Jeanne Daprano

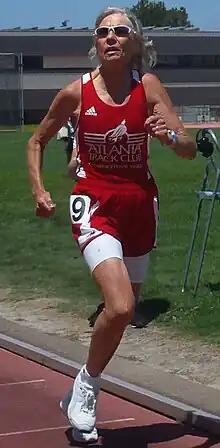
Jeanne Daprano finishing her W75 Mile run at Caltech in Pasadena, California

Jeanne Daprano (September 16, 1936 – December 1, 2021) was an American elementary school teacher and world record setting American masters track and field athlete.